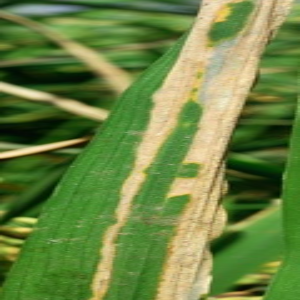
Disease: Bacterialblight